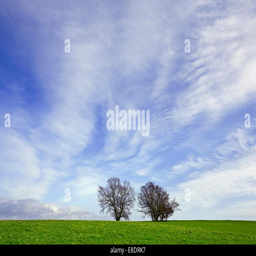
trees in open fields under a picturesque sky